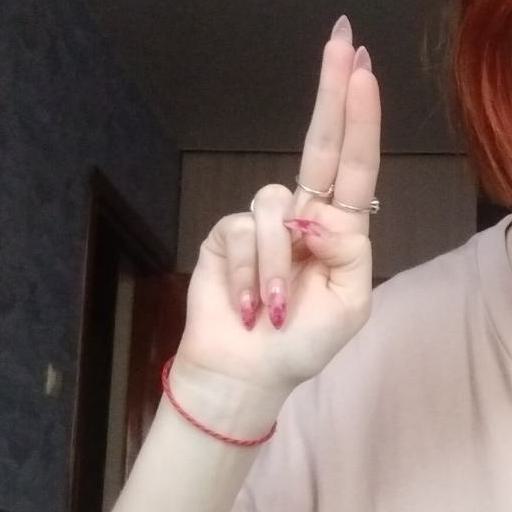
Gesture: two_up